Nina Pandolfo

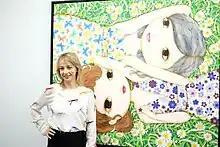
Nina Pandolfo with her artwork (2015)

Nina Pandolfo (born 1977) is a Brazilian street artist.